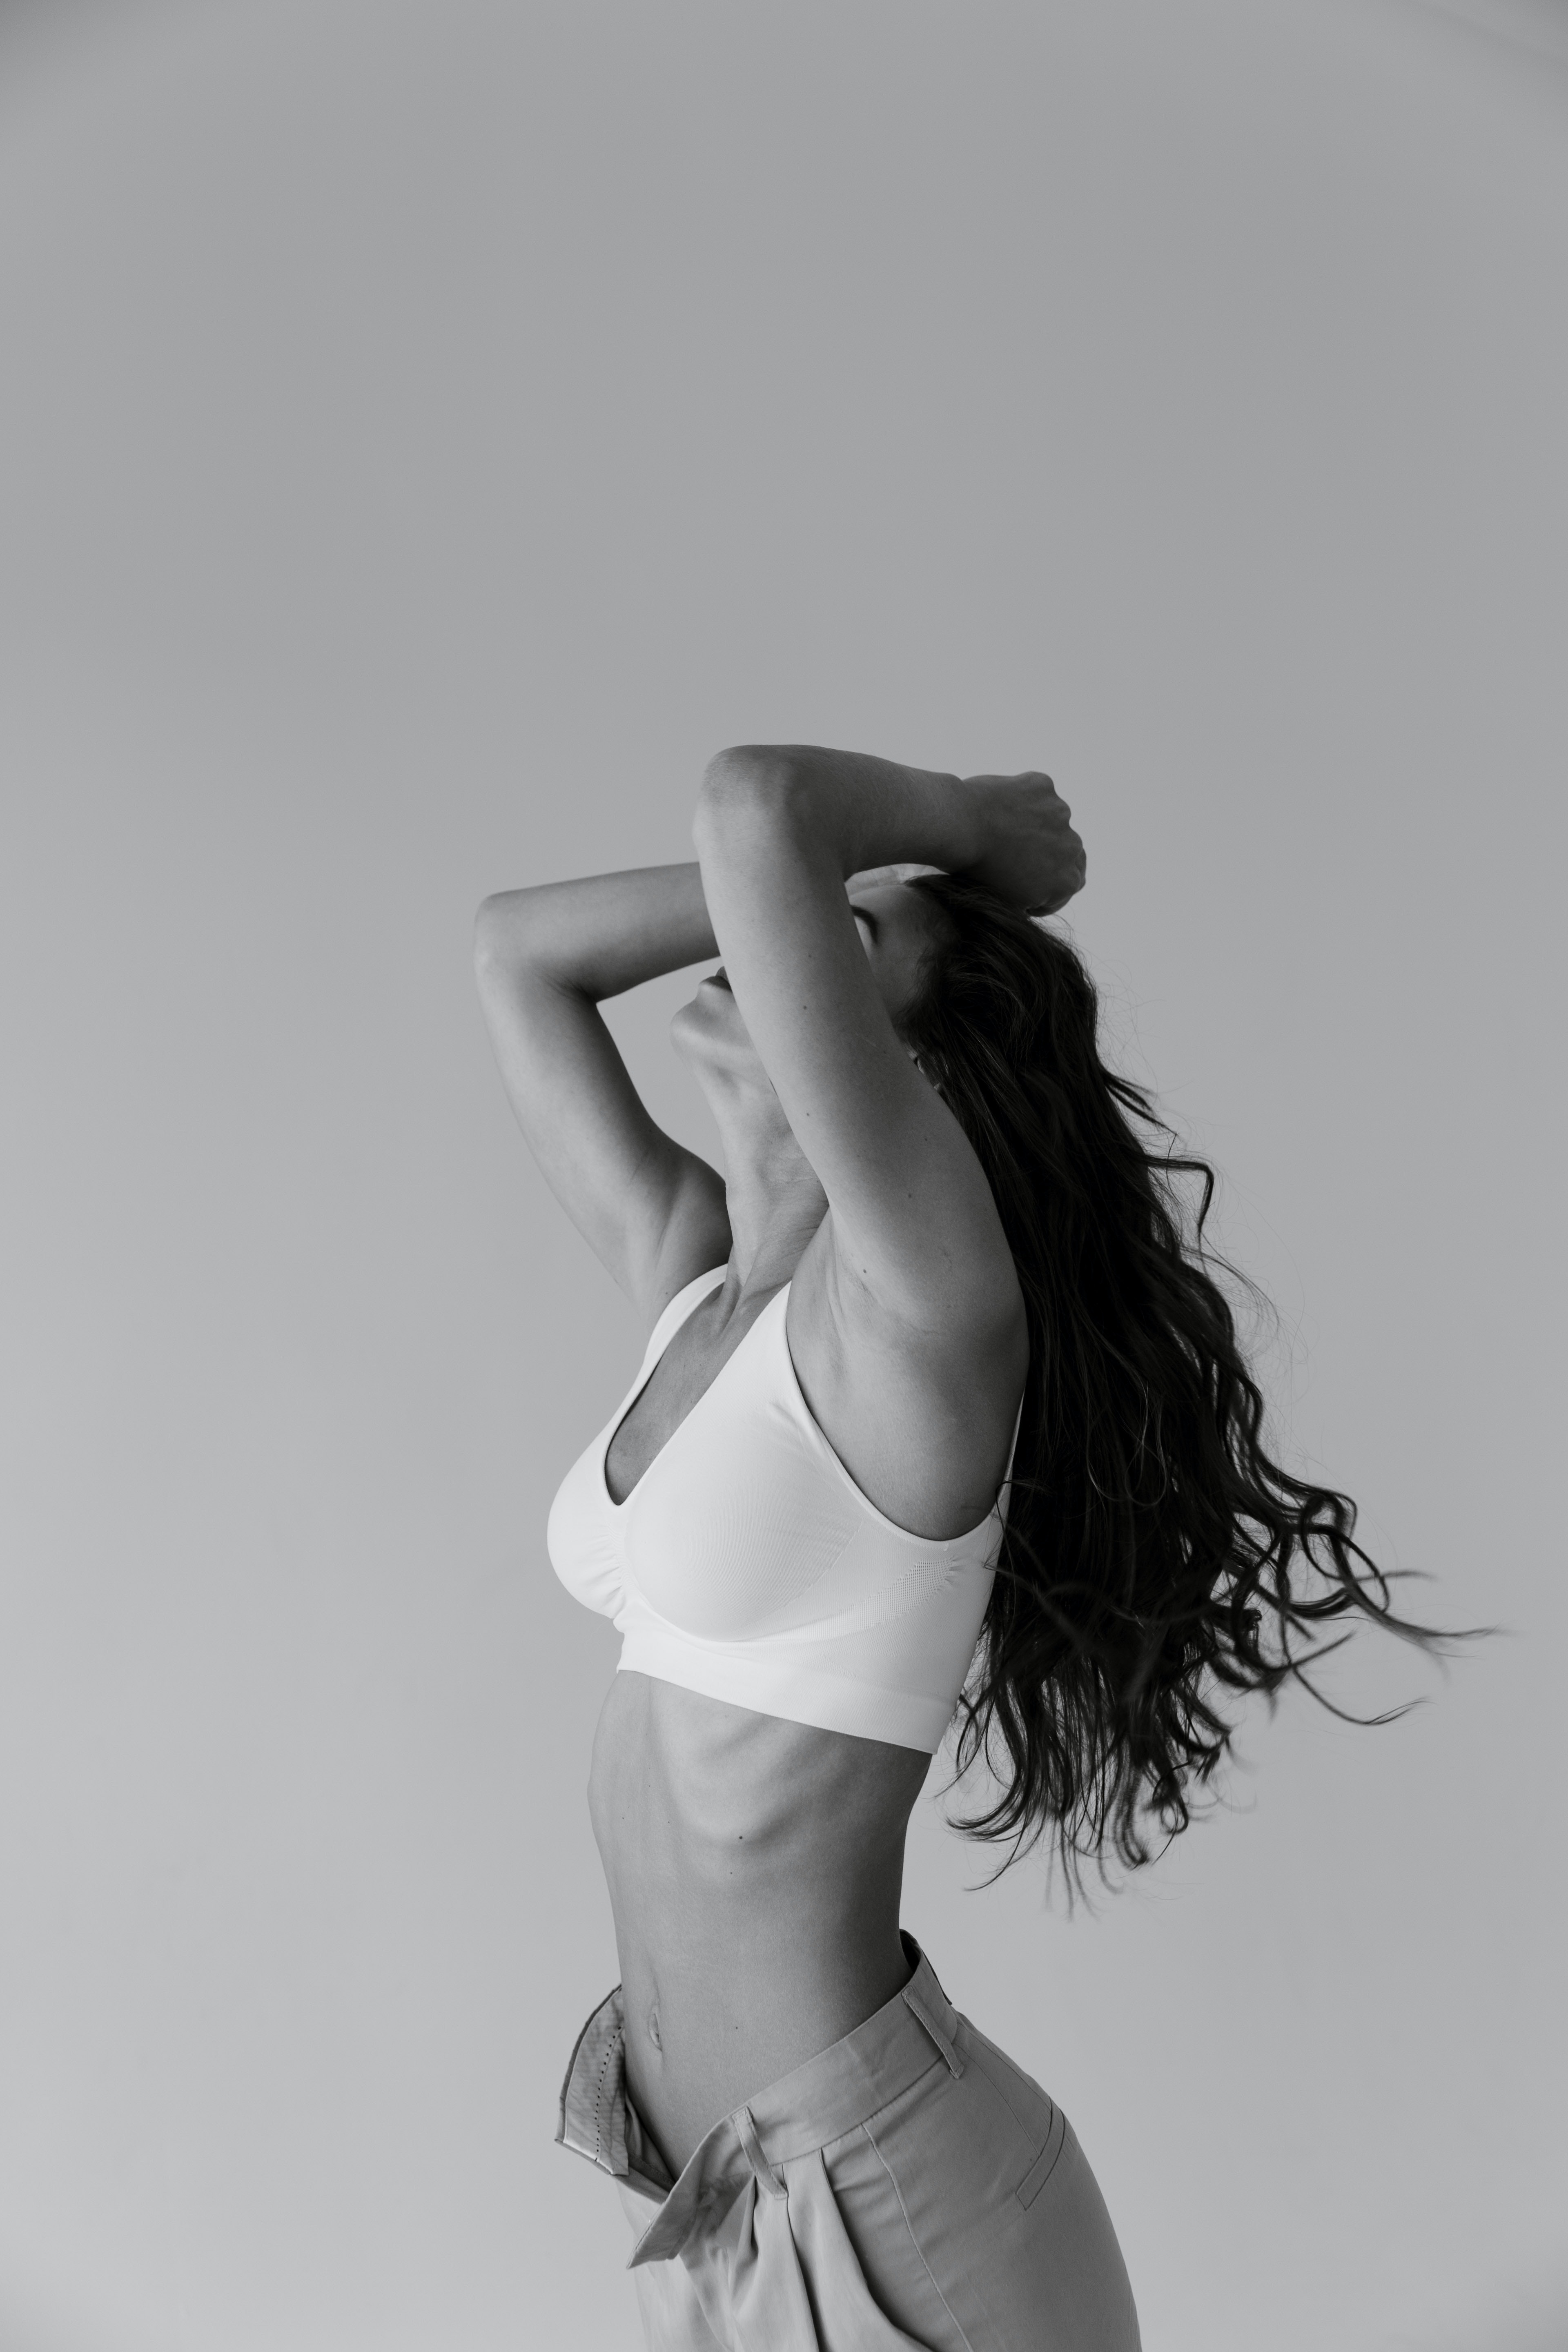
woman, arm, shoulder, stomach, flash photography, human body, waist, knee, gesture, elbow, thigh, finger, chest, happy, trunk, art model, abdomen, human leg, balance, undergarment, wrist, physical fitness, monochrome photography, sportswear, monochrome, performing arts, hip, navel, fashion design, fashion model, sitting, back, t shirt, shadow, photo shoot, leggings, model